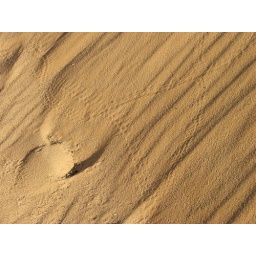
Sahara Desert: Tracks of a beetle in the sand at the top of the rocks above our campsite